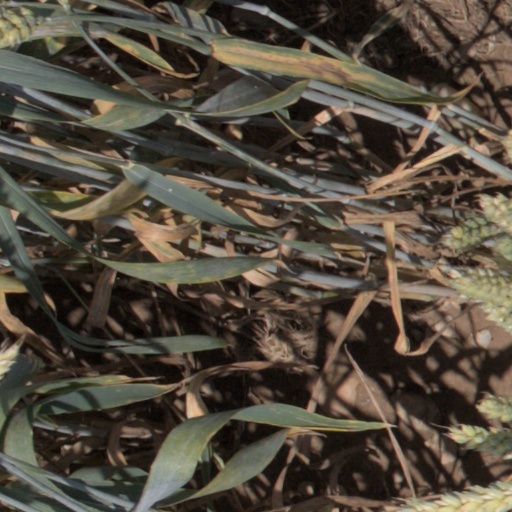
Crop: wheat